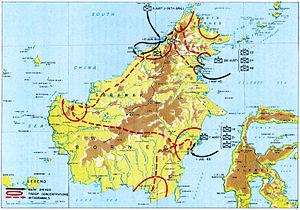
L'Australie entra dans la Seconde Guerre mondiale, peu après l'invasion de la Pologne en déclarant la guerre à l'Allemagne le 3 septembre 1939. À la fin de la guerre près d'un million d'Australiens avaient servi dans les forces armées australiennes avec un effectif maximal de 680 000 militaires pour une population totale de moins de 7,5 millions d'habitants et les unités militaires australiennes ont combattu en Europe, en Afrique du Nord et dans le sud-ouest du Pacifique.
La bataille de Labuan oppose les forces australiennes et japonaises durant la campagne de Bornéo lors de la Seconde Guerre mondiale. Elle se déroule du 10 au 21 juin 1945 en Malaisie sur l’île de Labuan et s’inscrit dans le cadre de l'invasion australienne du Nord de Bornéo. Engagée sur l'initiative des forces alliées, elle a pour but de prendre le contrôle de la baie de Brunei, base de soutien stratégique pour de futures offensives sur l'île de Bornéo.
La campagne de Bornéo en 1945 a été la dernière grande campagne alliée dans la Guerre du Pacifique, pendant la Seconde Guerre mondiale. Dans une série d'assauts amphibies entre le 1ᵉʳ mai et le 21 juillet, le Ier corps australien commandé par le général Leslie Morshead, attaqua les forces d'occupation nippones sur l'île de Bornéo qui avait été conquise par l'Empire du Japon lors de l'invasion des Indes orientales néerlandaises en 1942.
La bataille du Nord-Bornéo se déroule au cours de la Seconde Guerre mondiale entre les forces alliées et japonaises entre le 10 juin et le 15 août 1945 dans le Bornéo du Nord. Elle s’inscrit dans la campagne de Bornéo lors de la guerre du Pacifique. La bataille implique une série de débarquements amphibies dans la baie de Brunei menés par les forces australiennes. Si l’opposition japonaise aux débarquements est faible, la campagne donne lieu un certain nombre d'affrontements violents et les deux parties subissent des pertes relativement importantes. En fin de compte, les Australiens réussissent à prendre le contrôle de la région, bien que dans une large mesure les gains stratégiques issus de la conquête du Bornéo du Nord soient finalement annulés par la conclusion soudaine de la guerre en août 1945.